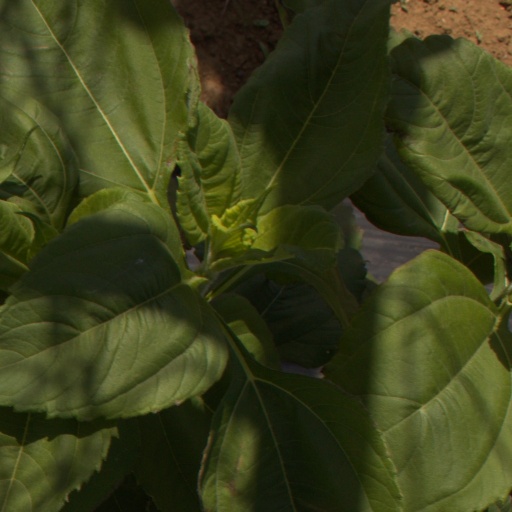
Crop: Jerusalem artichoke